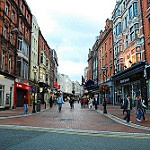
Label: street